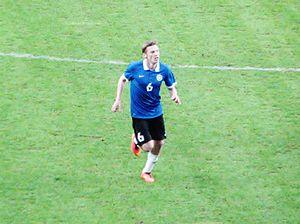
Aleksandr Dmitrijev est un joueur et entraîneur de football estonien, issu de la minorité russe, né le 12 février 1982 à Tallinn en RSS d'Estonie.